Hermanus Berserik

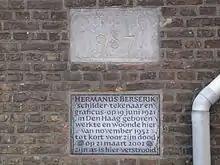
Plaque on his former house in "De Voorde" (Rijswijk)

Berserik was born in The Hague. He studied at the Royal Academy of Art in The Hague from 1939 to 1944, where he studied with among others William Schrofer (painting), Willem Rozendaal (graphic arts), Paul Citroen and Rein Draijer. He graduated in 1944, and became a member of The Hague Art Circle in 1946. In 1948 he became a teacher at the Vrije Academie voor Beeldende Kunsten (Free Academy of Fine Arts Workshop) in The Hague. He was a member of the group Verve (1951–1958). From 1958 to 1978 Berserik was a teacher printing and illustration techniques at the Royal Academy of Fine Art in 1963 and active member of the Hague art club "Pulchri Studio". He was also a member of the Federation of Professional Visual Artists in Amsterdam. He lived from 1952 until his death in the former gardeners home (built in 1806) of the country estate "De Voorde" in Rijswijk.